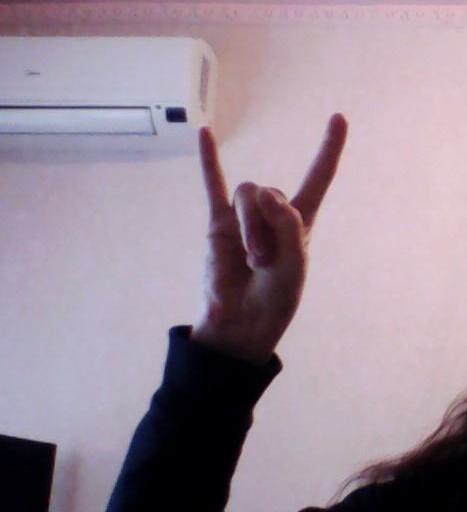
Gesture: rock